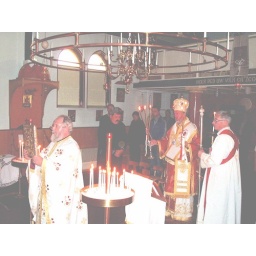
Liturgie voorgegaan door Bisschop Athenagoras van Sinope in concelebratie met Aartspriester Stephan Bakker - 2003.